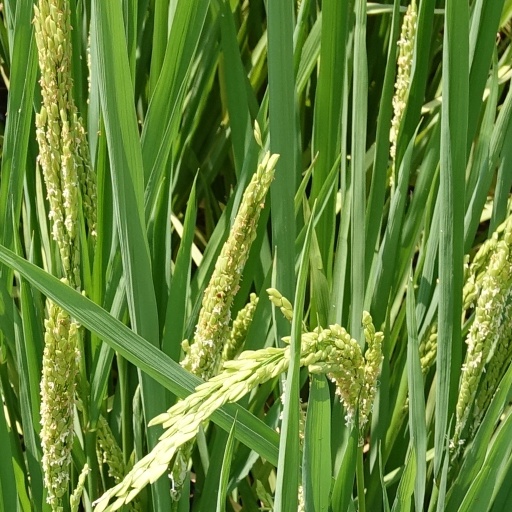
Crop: rice